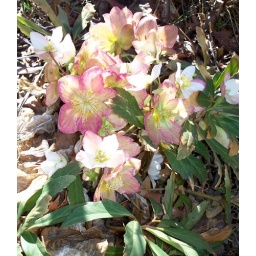
Hellebores open white then over time they turn dusty rose pink